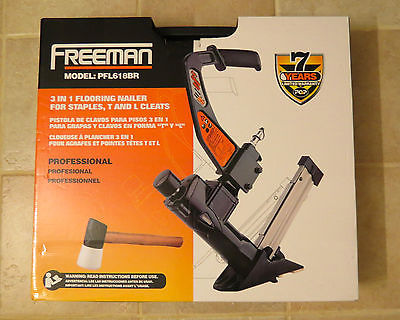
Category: stapler